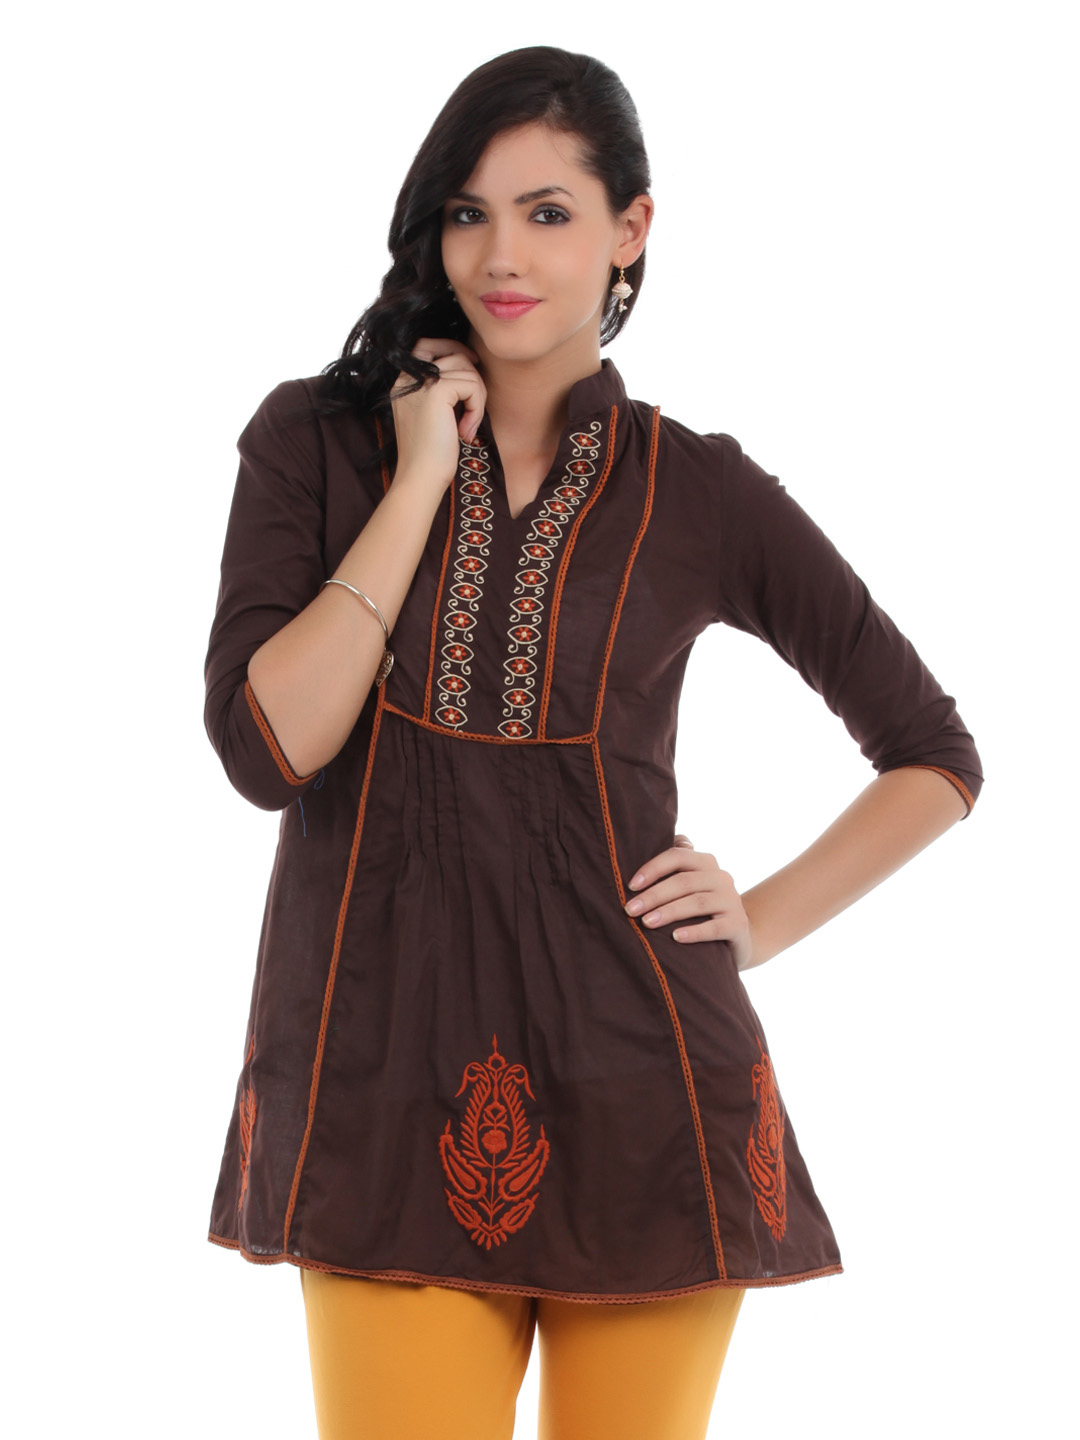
Mumbai Slang Women Brown Kurti
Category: Apparel / Topwear / Kurtis
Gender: Women
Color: Brown
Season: Summer 2012
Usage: Ethnic